Matthias Goerne

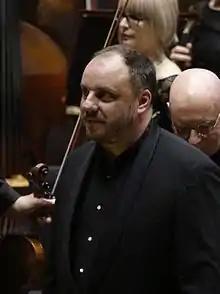

Matthias Goerne (born 31 March 1967) is a German baritone. He has performed and recorded extensively, both on the opera stage and in Lieder settings. Goerne has been referred to as "Today's leading interpreter of German art songs" by the "Chicago Tribune", while the "Boston Globe" describes him as "one of the greatest singers performing today".